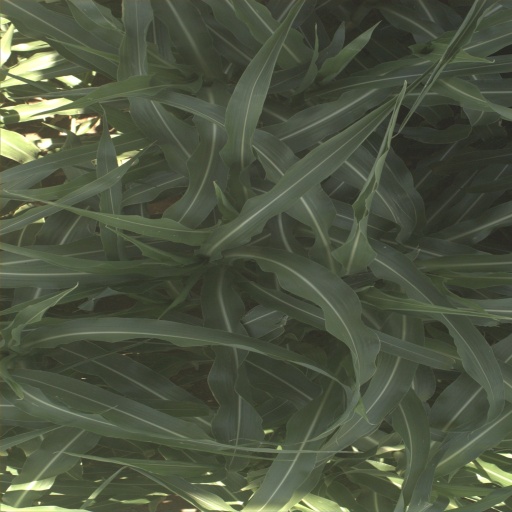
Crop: sorghum